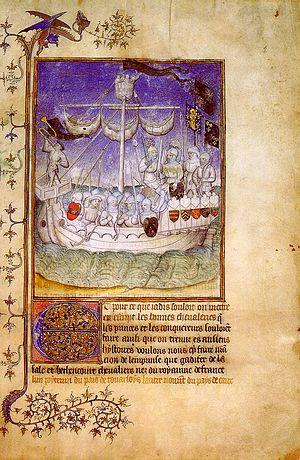
Le Canarien est la chronique et le journal de campagne de l’expédition normande de 1402 aux îles Canaries de Jean de Béthencourt et de Gadifer de la Salle, écrite par les franciscains Pierre Bontier et Jean Le Verrier, chapelains qui ont accompagné l’expédition des capitaines Jean de Béthencourt et Gadifer de la Salle.
Gadifer de La Salle, né en 1340 à Vrines et mort en 1415, est un militaire et explorateur français.